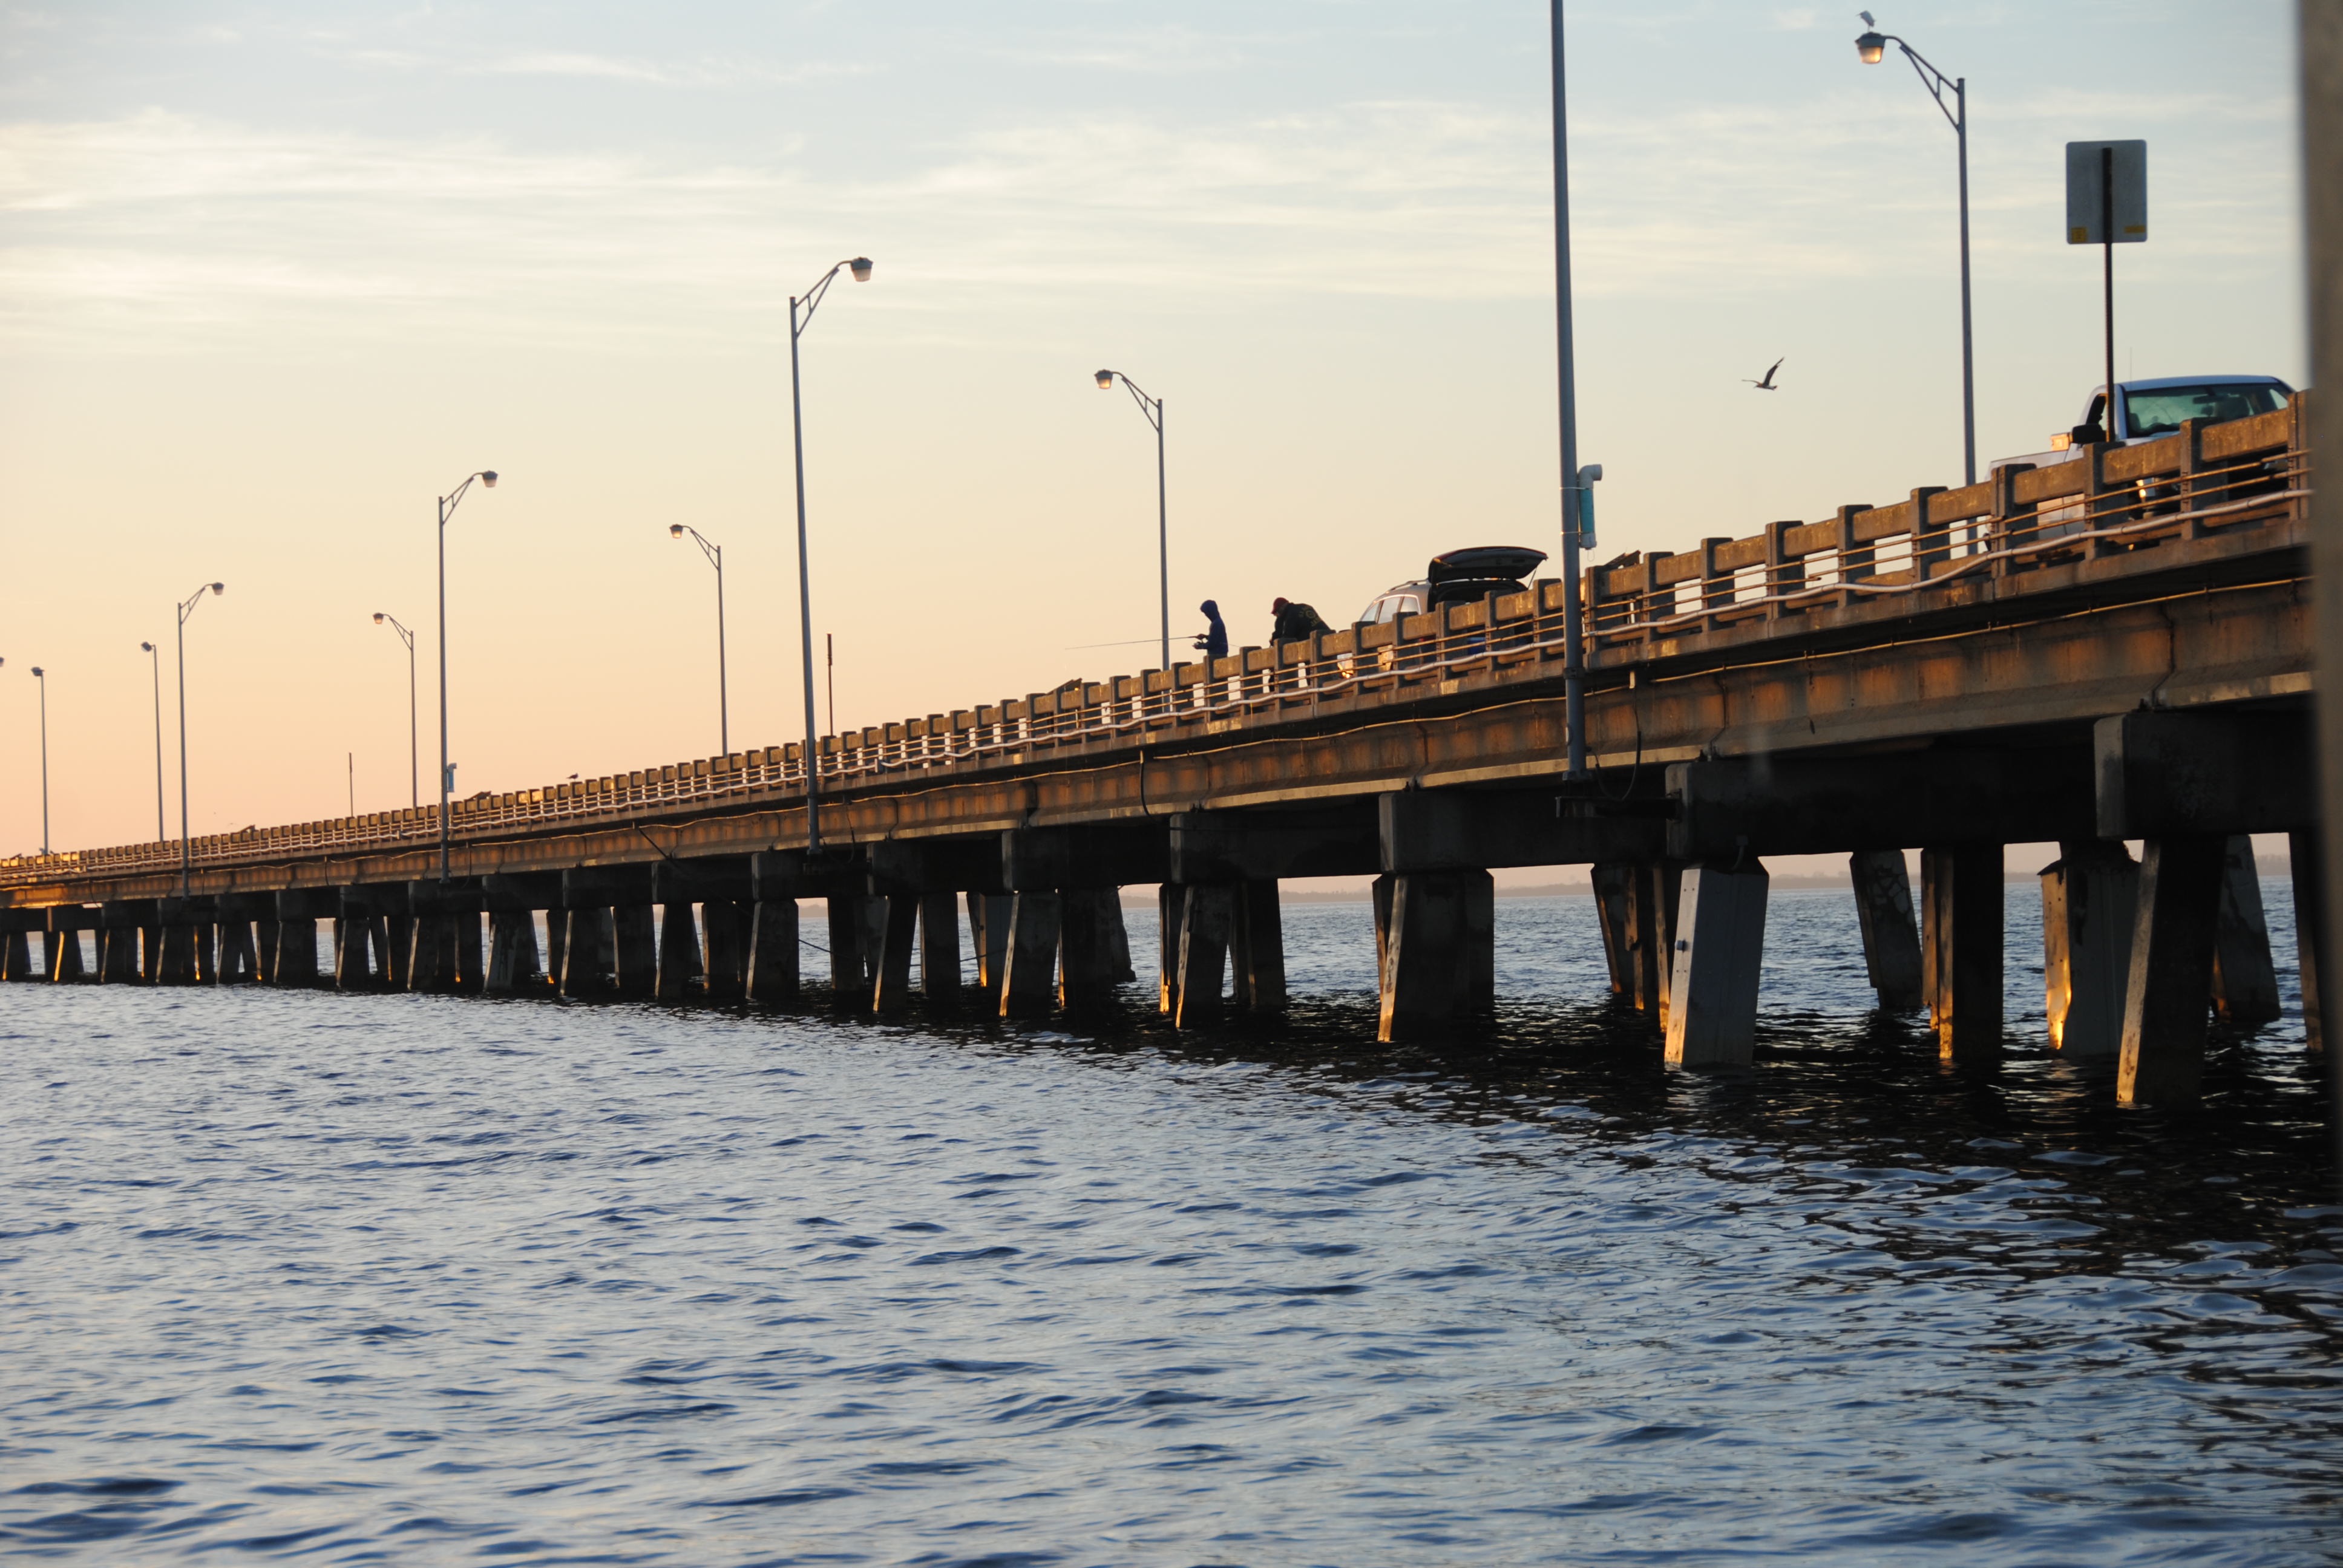
sea, coast, boardwalk, bridge, pier, river, walkway, dusk, channel, nonbuilding structure